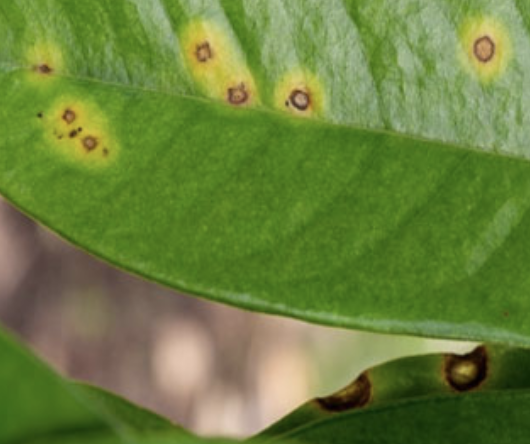
Label: canker_disease